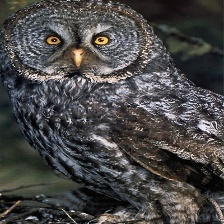
Species: GREAT GRAY OWL
Scientific name: STRIX NEBULOSA
ImageNet parent category: great_grey_owl